Staines Railway Bridge

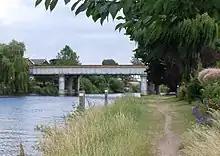
Staines Railway Bridge from upstream

The Staines, Wokingham and Woking Railway Act 1853 (16 & 17 Vict. c. lxxxv) authorised the Staines, Wokingham and Woking railway (SWWR) to build a line between and railway stations. Staines Railway Bridge was designed by John Gardner and was built by Cochrane & Co at a total cost of around £10,000. The bridge was completed in 1856, and the first part of the railway line, between Staines and , opened on 6 July that year. The SWWR merged with the London and South Western Railway in 1878. The main bridge girders were strengthened in 1915, and the line across the viaduct was electrified in 1937.